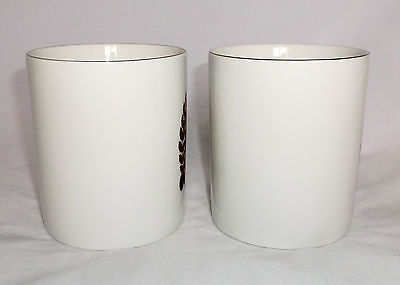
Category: mug